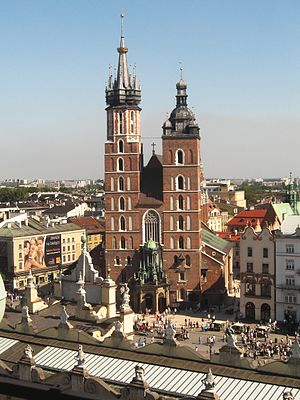
Kraków / Seværdigheder i Kraków / Rynek
Mariakirken fra 1300-tallet
Kraków er en gammel storby i den sydlige del af Polen tæt på landets grænse til Slovakiet. Byen ligger ved floden Wisła og er hovedstad i voivodskabet Lillepolen. Med sit areal på 326,8 km² og en befolkning på 774.839 indbyggere er byen den næststørste i Polen. Kraków var Europæisk kulturhovedstad i 2000.